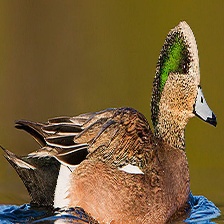
Species: AMERICAN WIGEON
Scientific name: MARECA AMERICANA
ImageNet parent category: drake